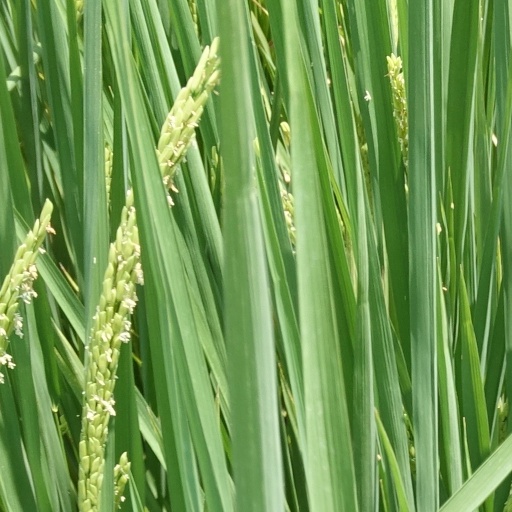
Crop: rice